Sega development studios

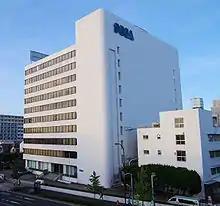

Another early developer was Hideki Sato, who joined 1971. Sato has recalled that when he joined Sega, they were making pinball tables and electro-mechanical games, however still mainly sold jukeboxes. He became part of a development team that mainly had around 20 people. Sato was initially assigned to the part that made pinball tables, which were imported from America, but had modifications done to them so they would be more fun.